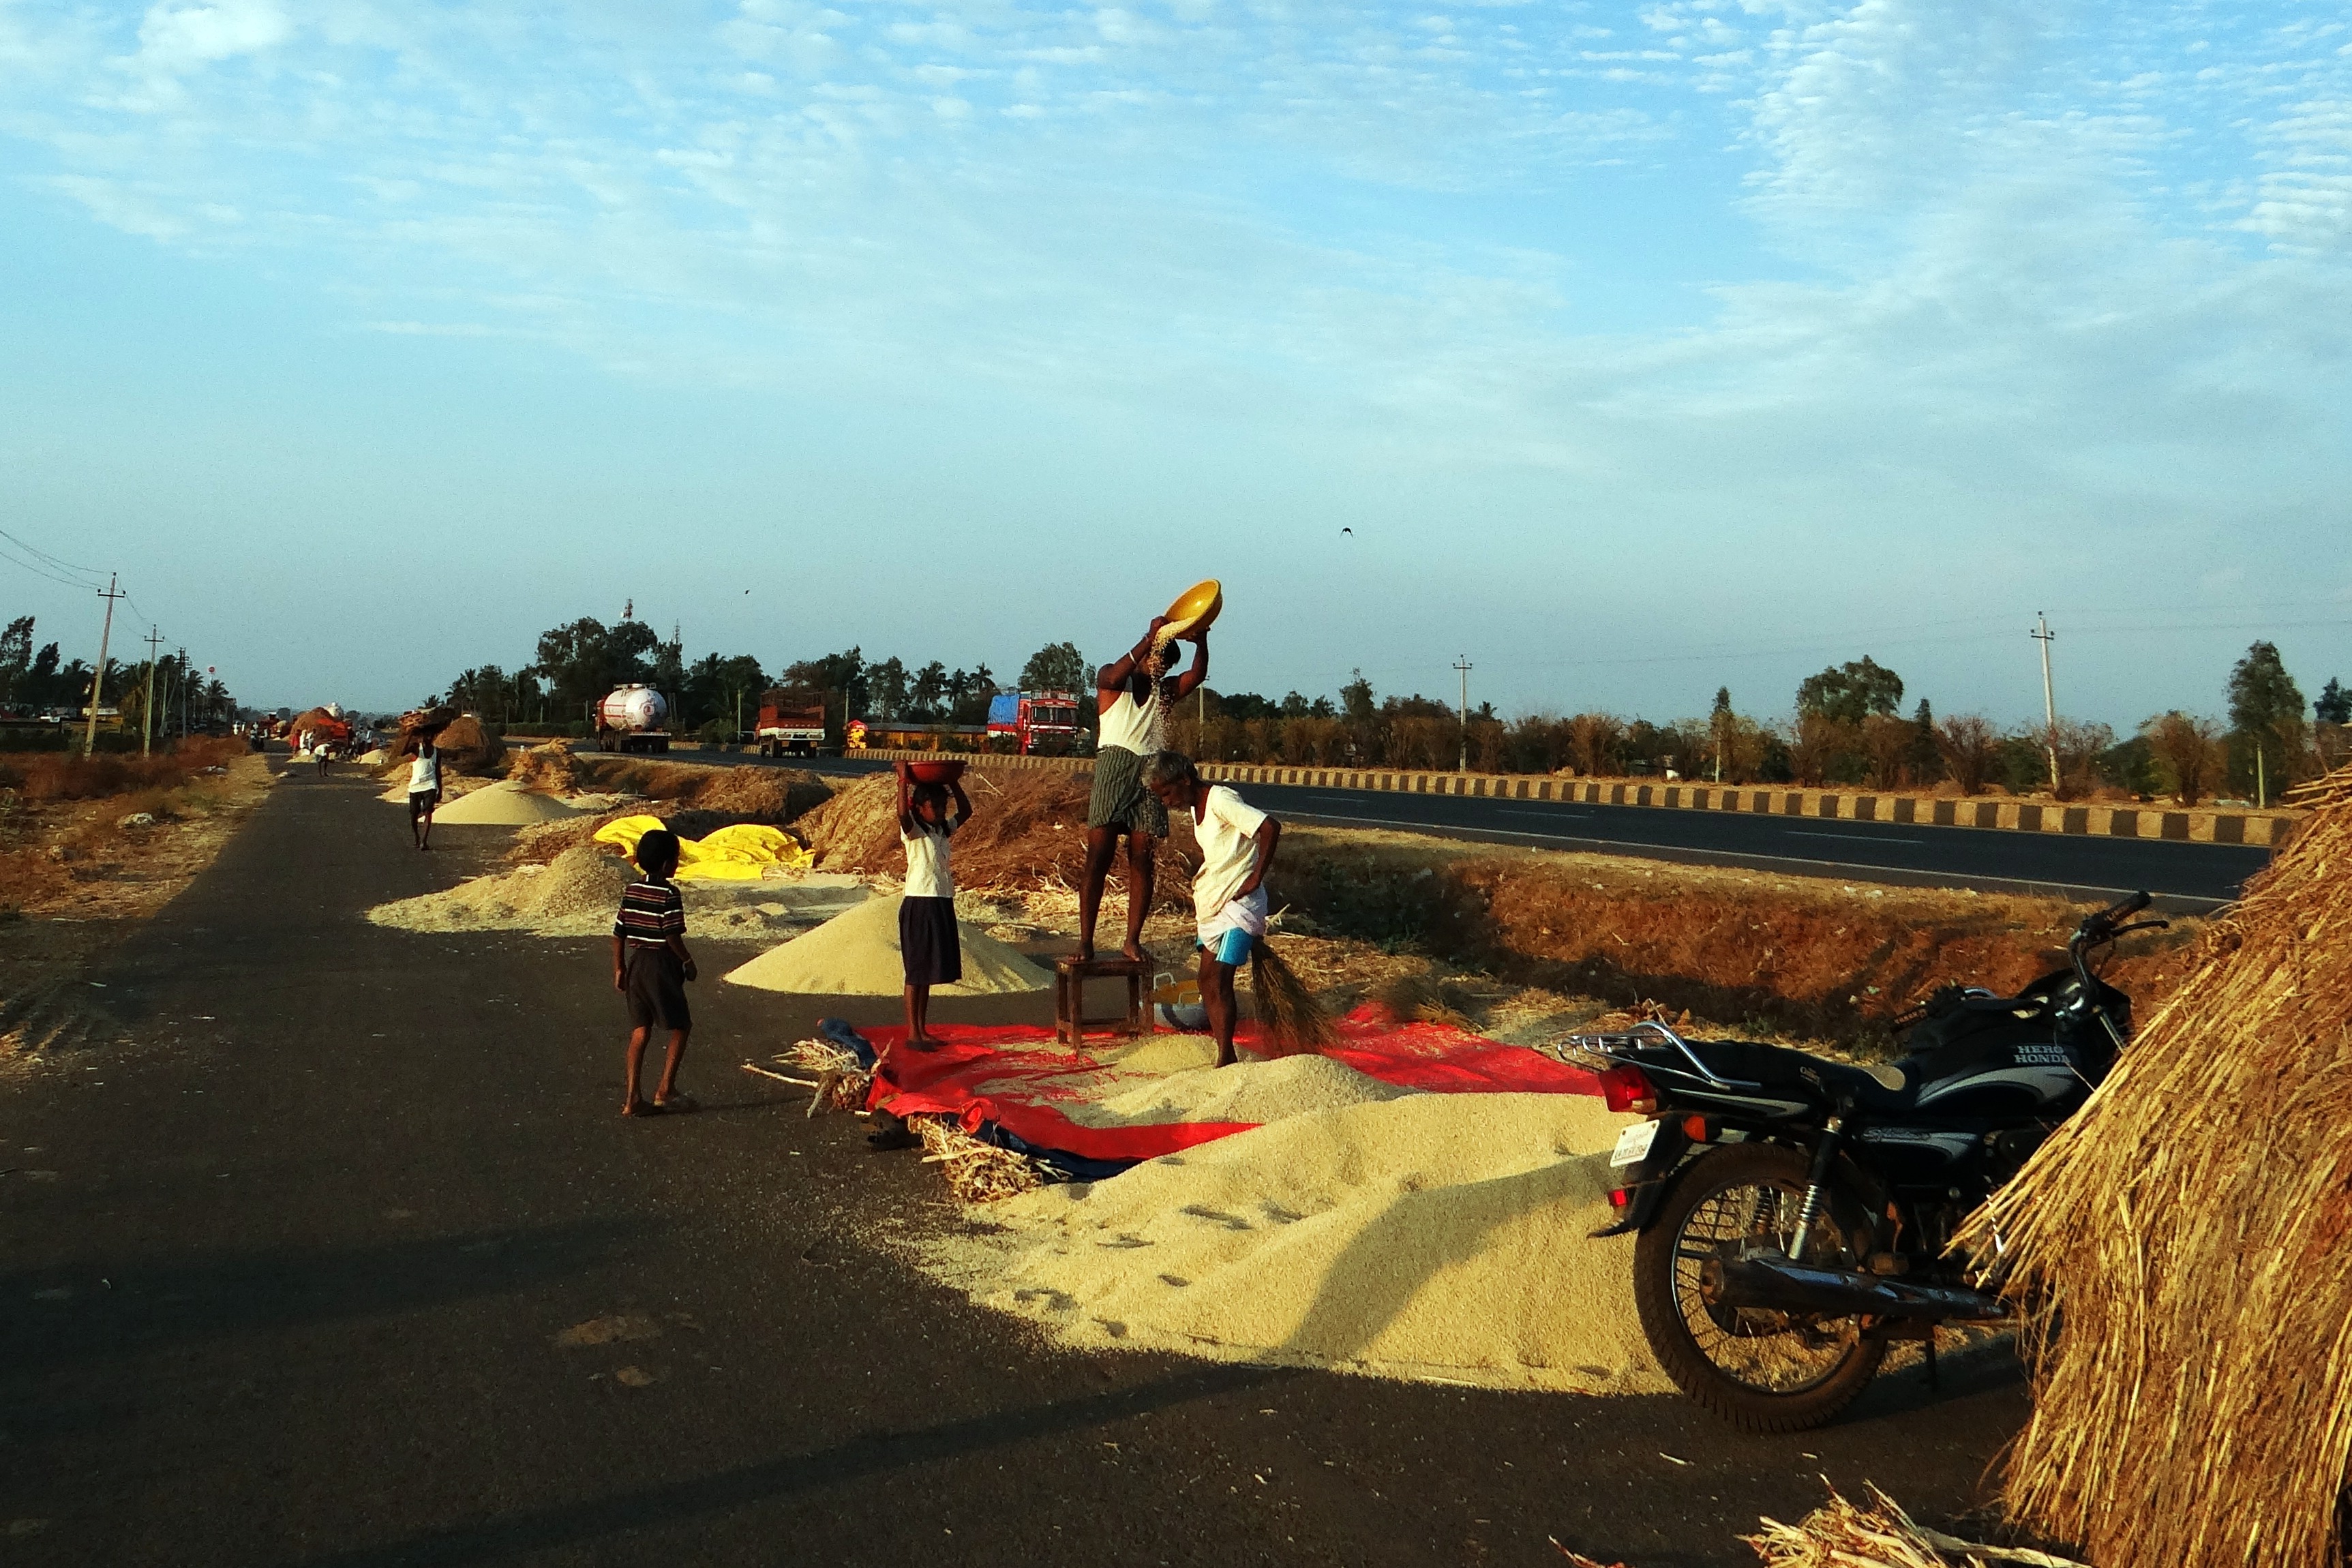
growth, farm, country, travel, celebration, ripe, evening, farming, harvest, vehicle, crop, grow, agriculture, season, outdoors, culture, india, traditional, organic, screenshot, cultivated, karnataka, rural area, sorghum, jowar, hand winnowing, agricultue